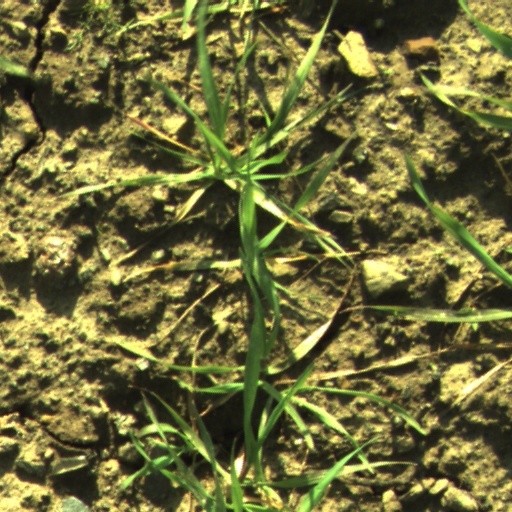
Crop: wheat